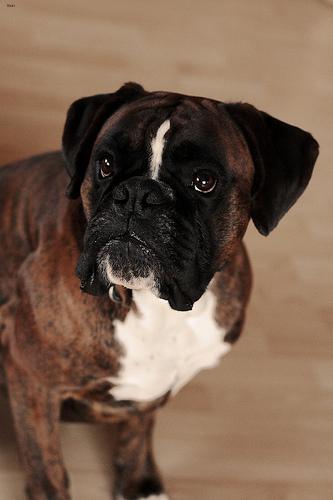
Breed: boxer